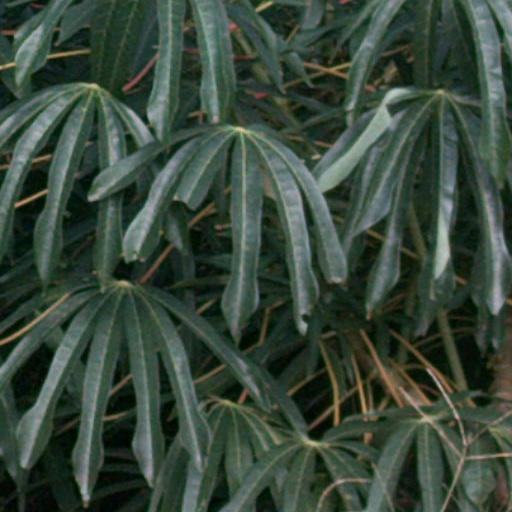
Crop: cassava